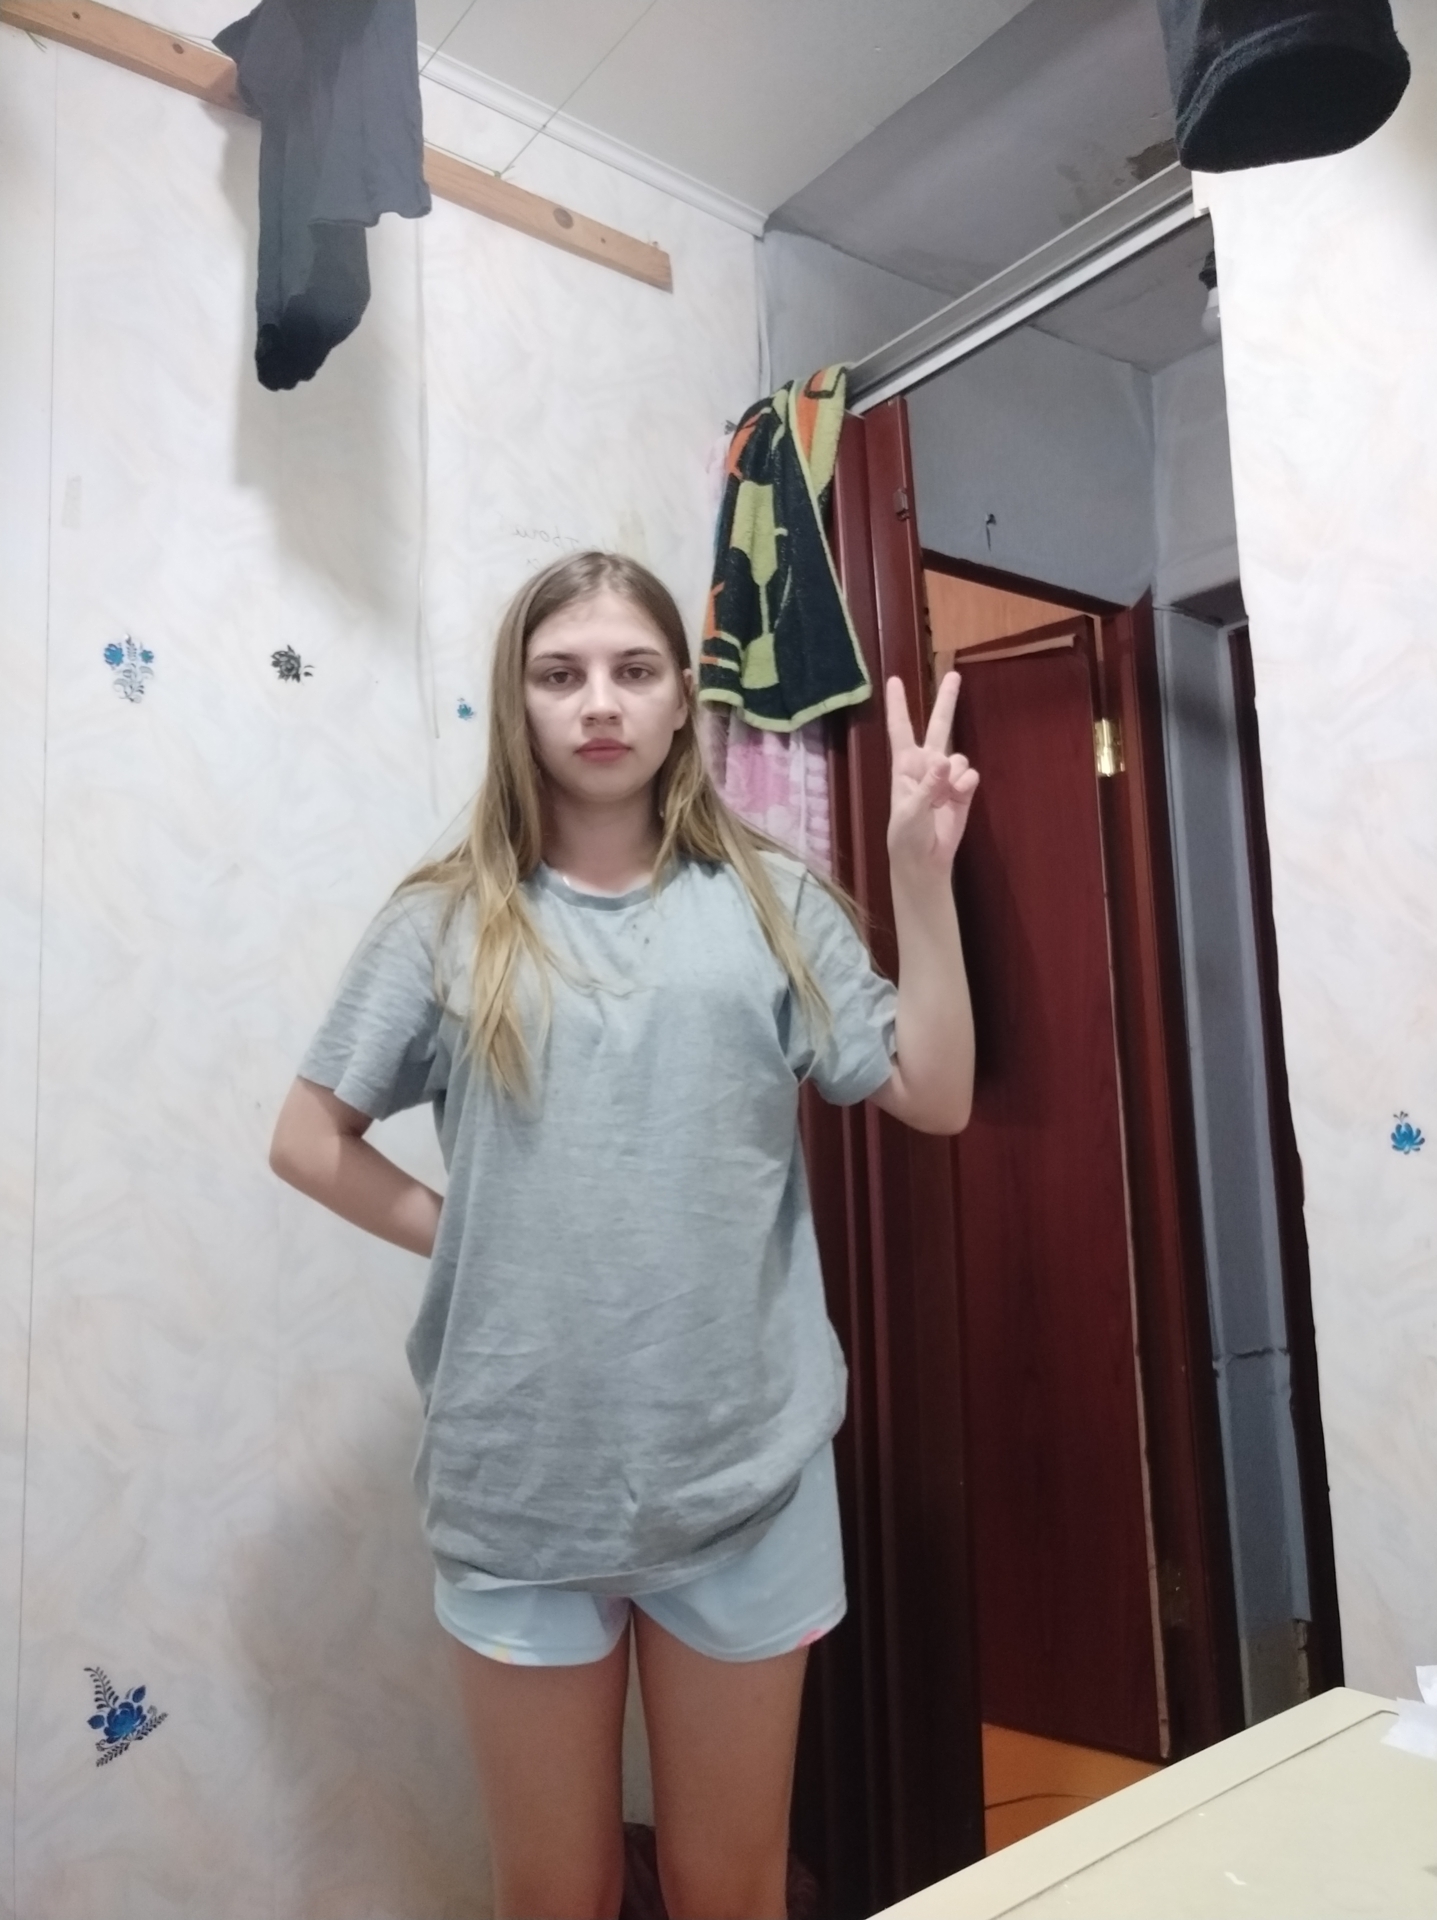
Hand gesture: peace